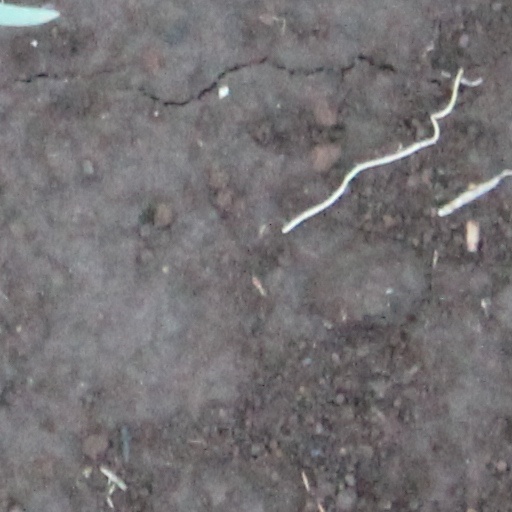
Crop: wheat